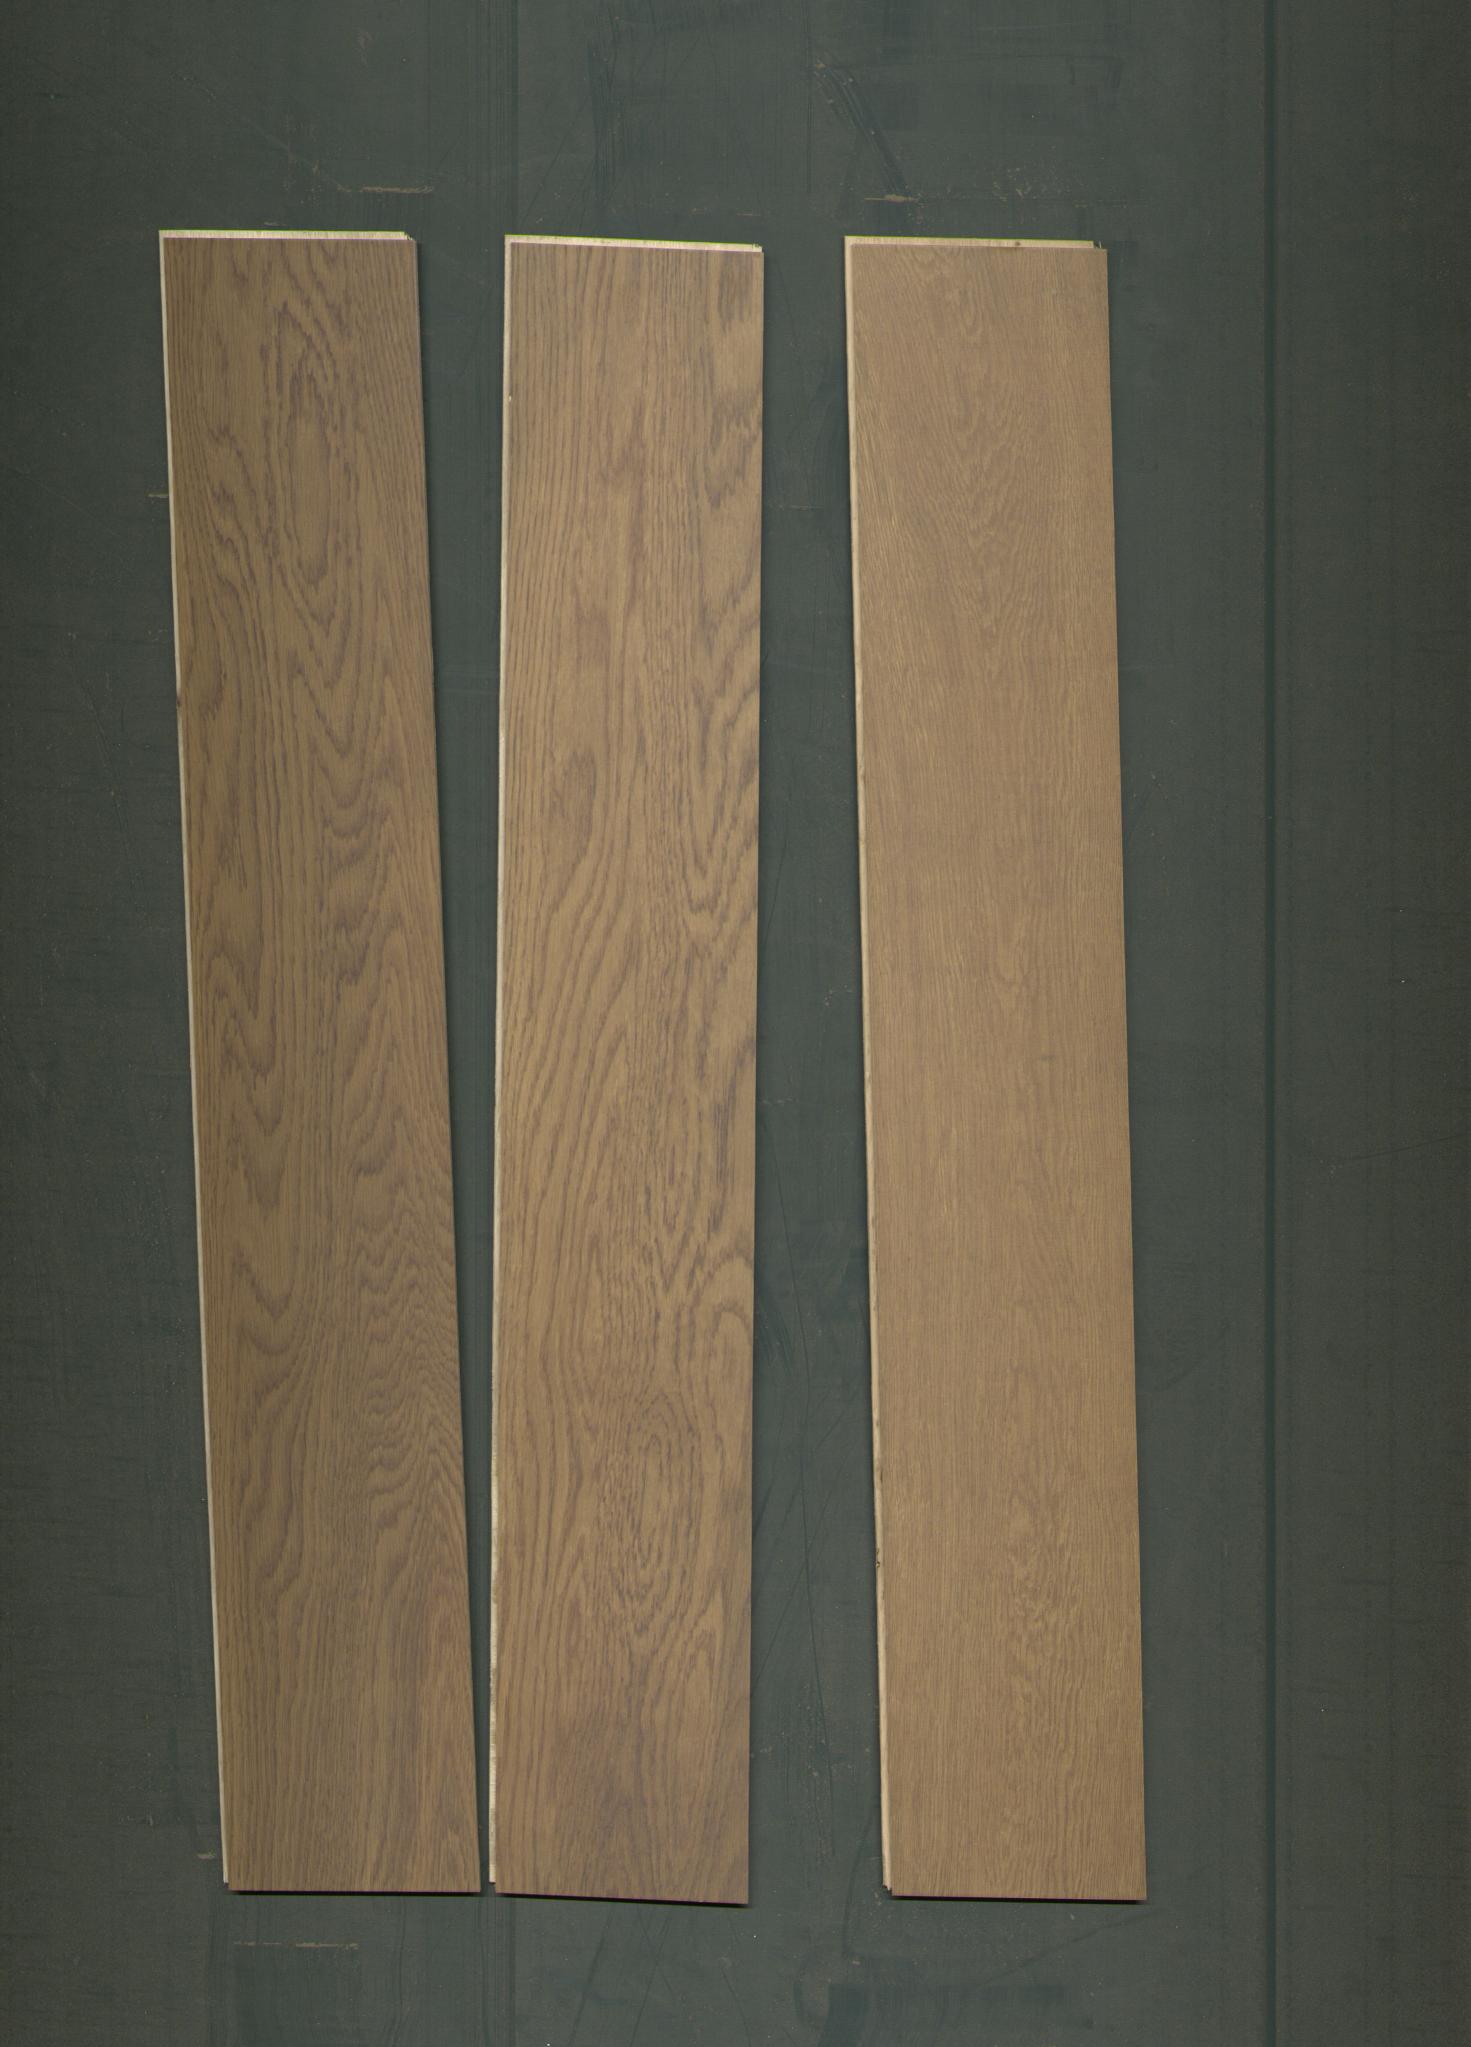
Label: mixers